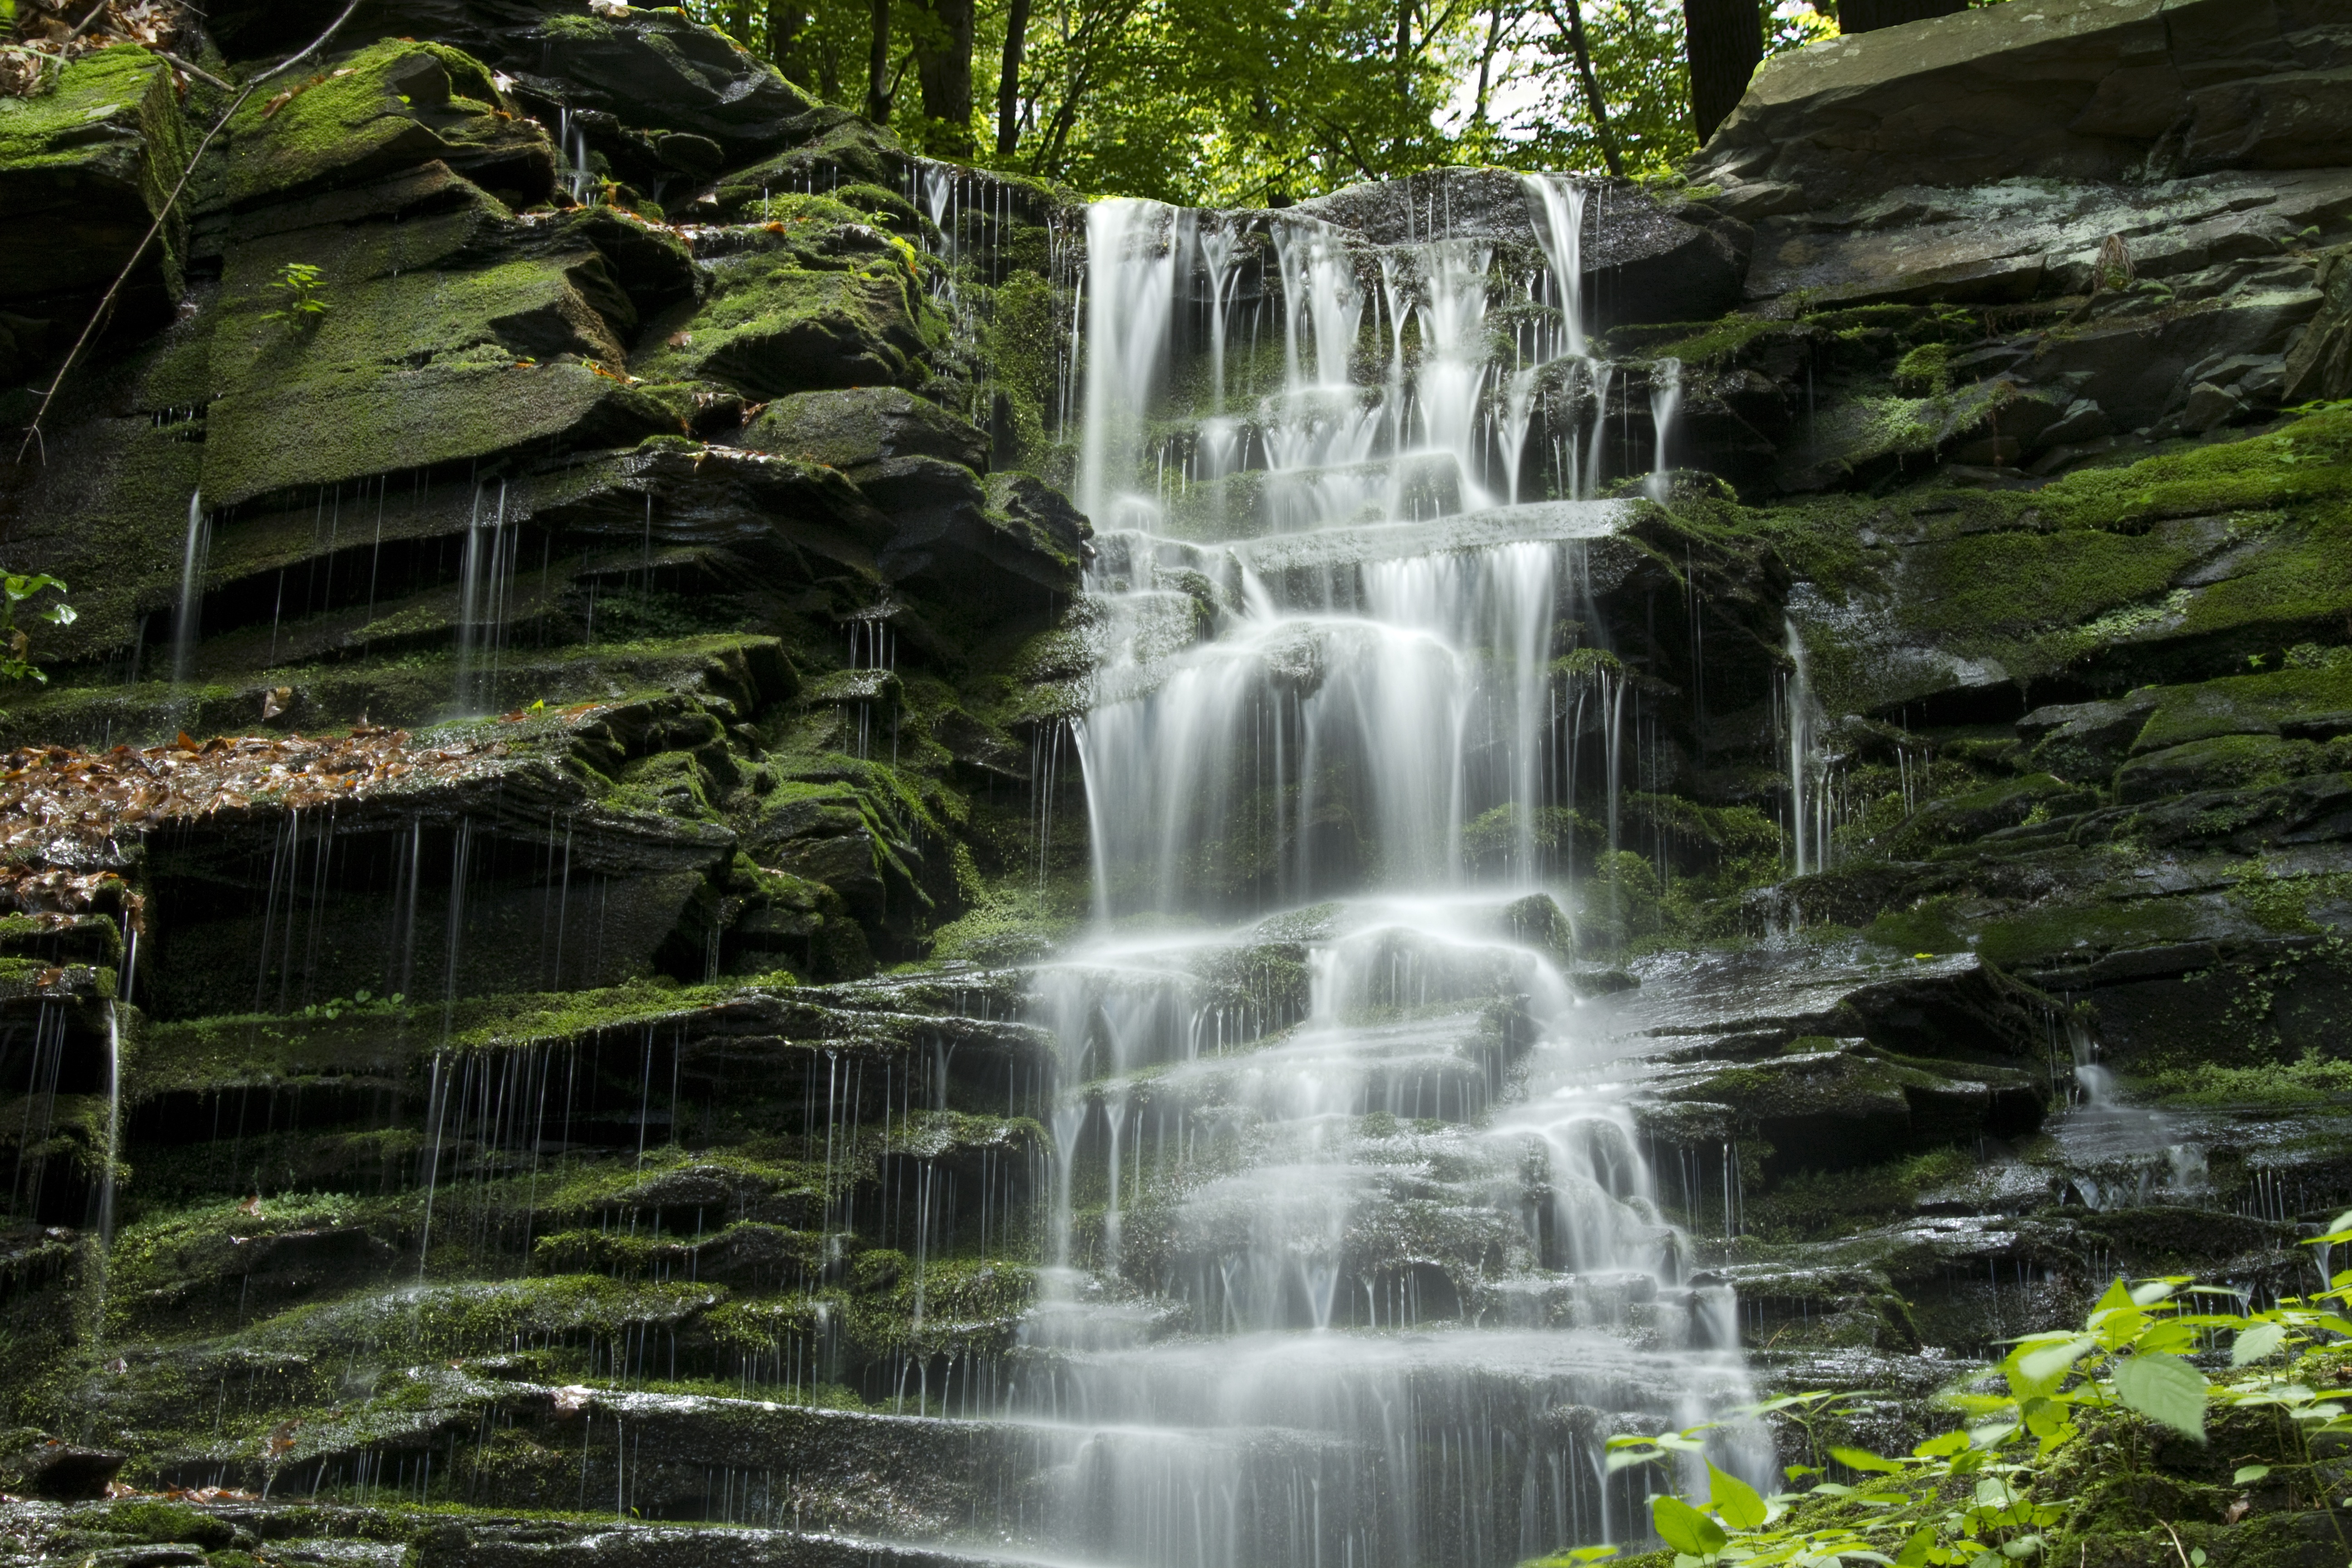
water, forest, rock, waterfall, mountain, wet, motion, stream, green, flow, cascade, jungle, flowing, peaceful, natural, scenery, fresh, body of water, outdoors, rainforest, wasserfall, habitat, water feature, watercourse, natural environment